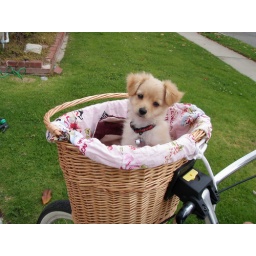
H in bike basket 1